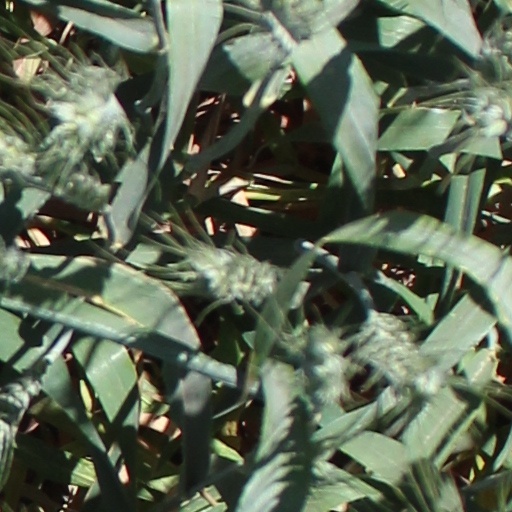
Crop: wheat